List of Billboard Global 200 number ones of 2023

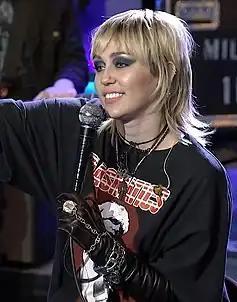
"Flowers" by Miley Cyrus is the year's longest running number-one song, topping the Global 200 and the Global Excl. US for 13 weeks.

The "Billboard" Global 200 is a chart that ranks the best-performing songs globally. Its data, published by "Billboard" magazine and compiled by Luminate, is based on digital sales and online streaming from over 200 territories worldwide. Another similar chart is the "Billboard" Global Excl. US chart, which follows the same formula except it covers all territories excluding the US. The two charts launched on September 19, 2020.